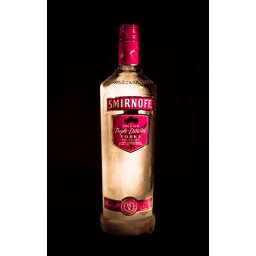
i just got in my black muslin backdrop, so i took a picture of a frozen bottle of smirnoff i had